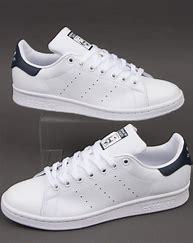
Brand: adidas
Model: Originals Stan Smith